Second Congo War

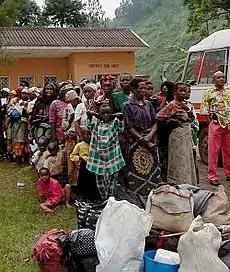
Meeting of victims of Sexual violence in the Democratic Republic of the Congo.

The fragility of the state has allowed continued violence and human rights abuses in the east. There are three significant centres of conflict: